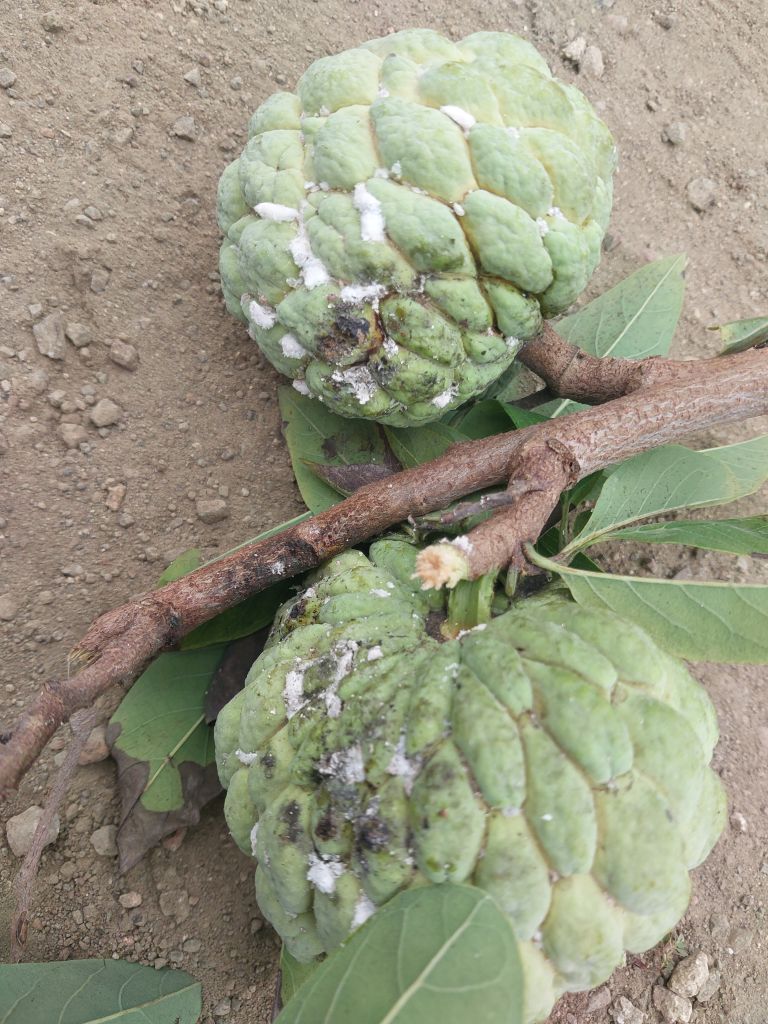
Disease label: Leaf spot on fruit